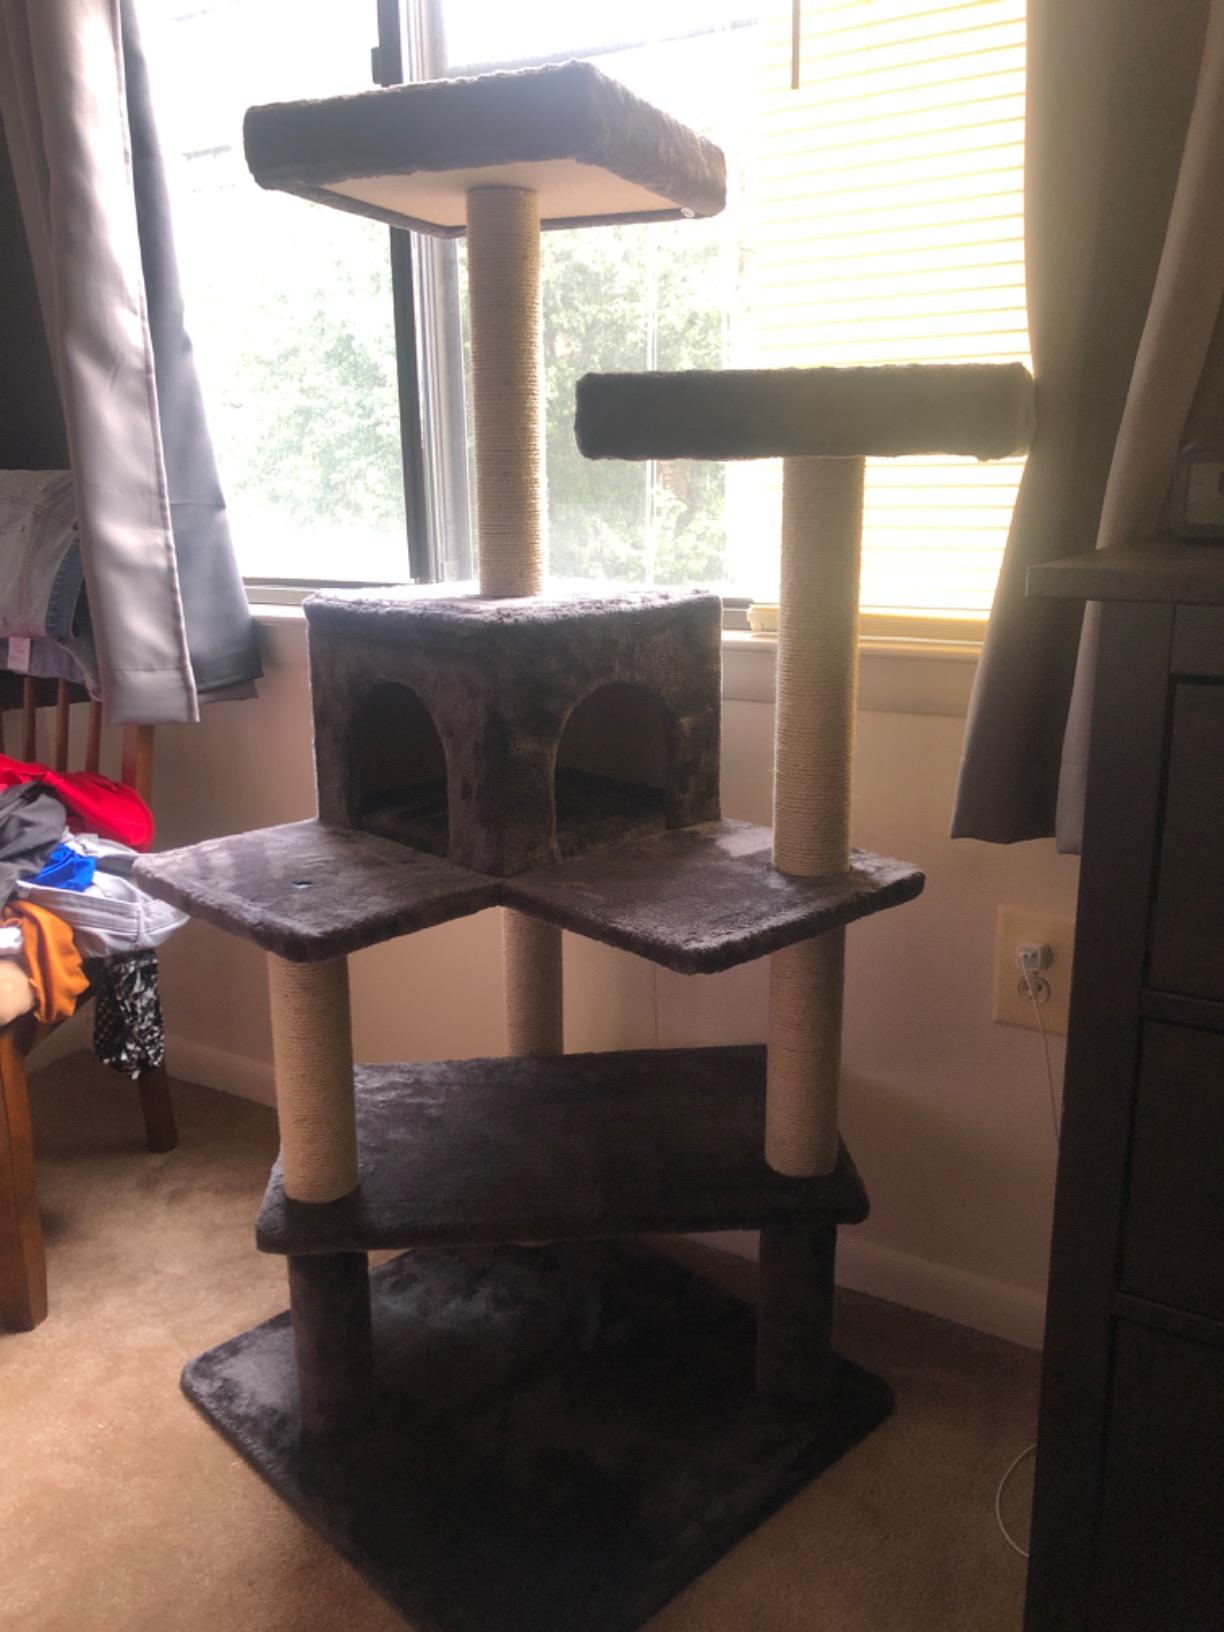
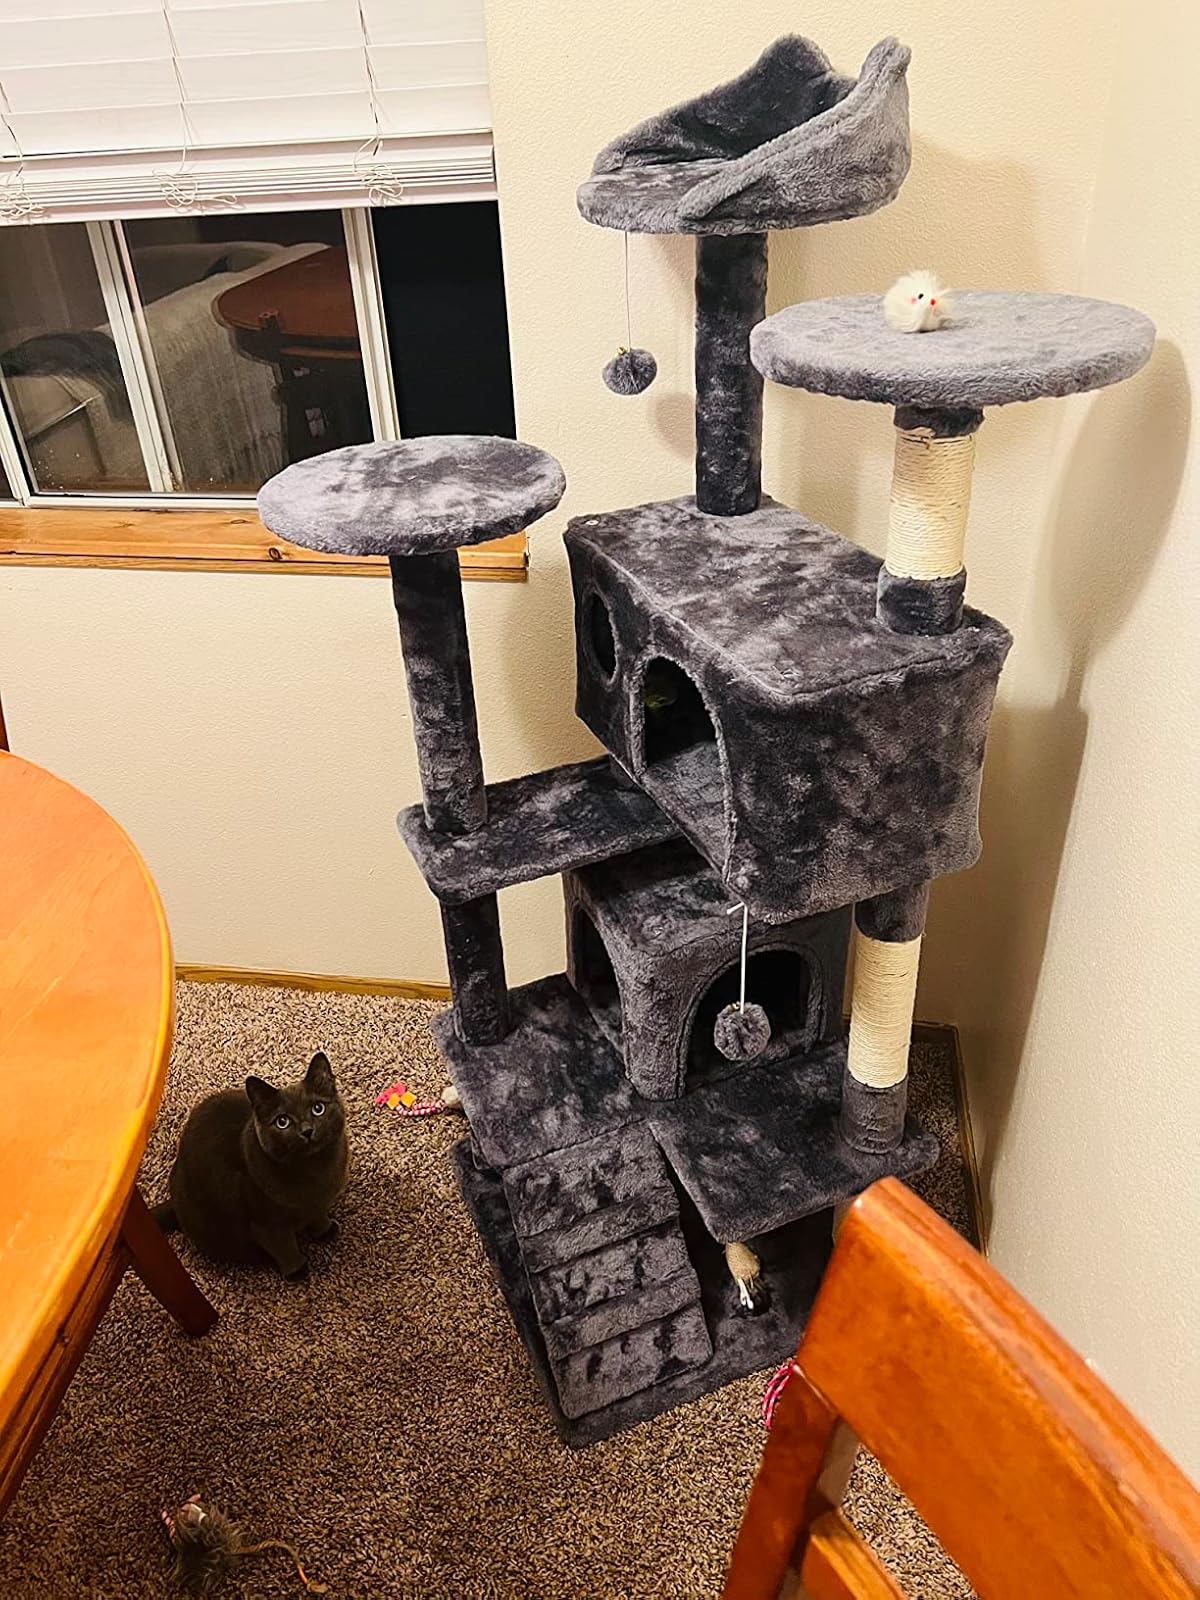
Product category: items_cat tree
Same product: no